Sömmerda

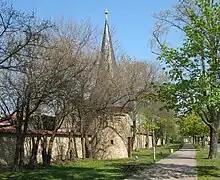
City wall

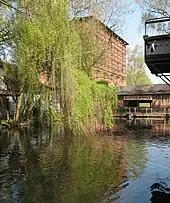
Watermill

Archeological digs in the area that is now Sömmerda, formerly Leubingen, have uncovered prominently buried human remains dating to around 2000 BCE. One such burial of an individual, dubbed the "king of Leubingen" is the Leubingen tumulus.